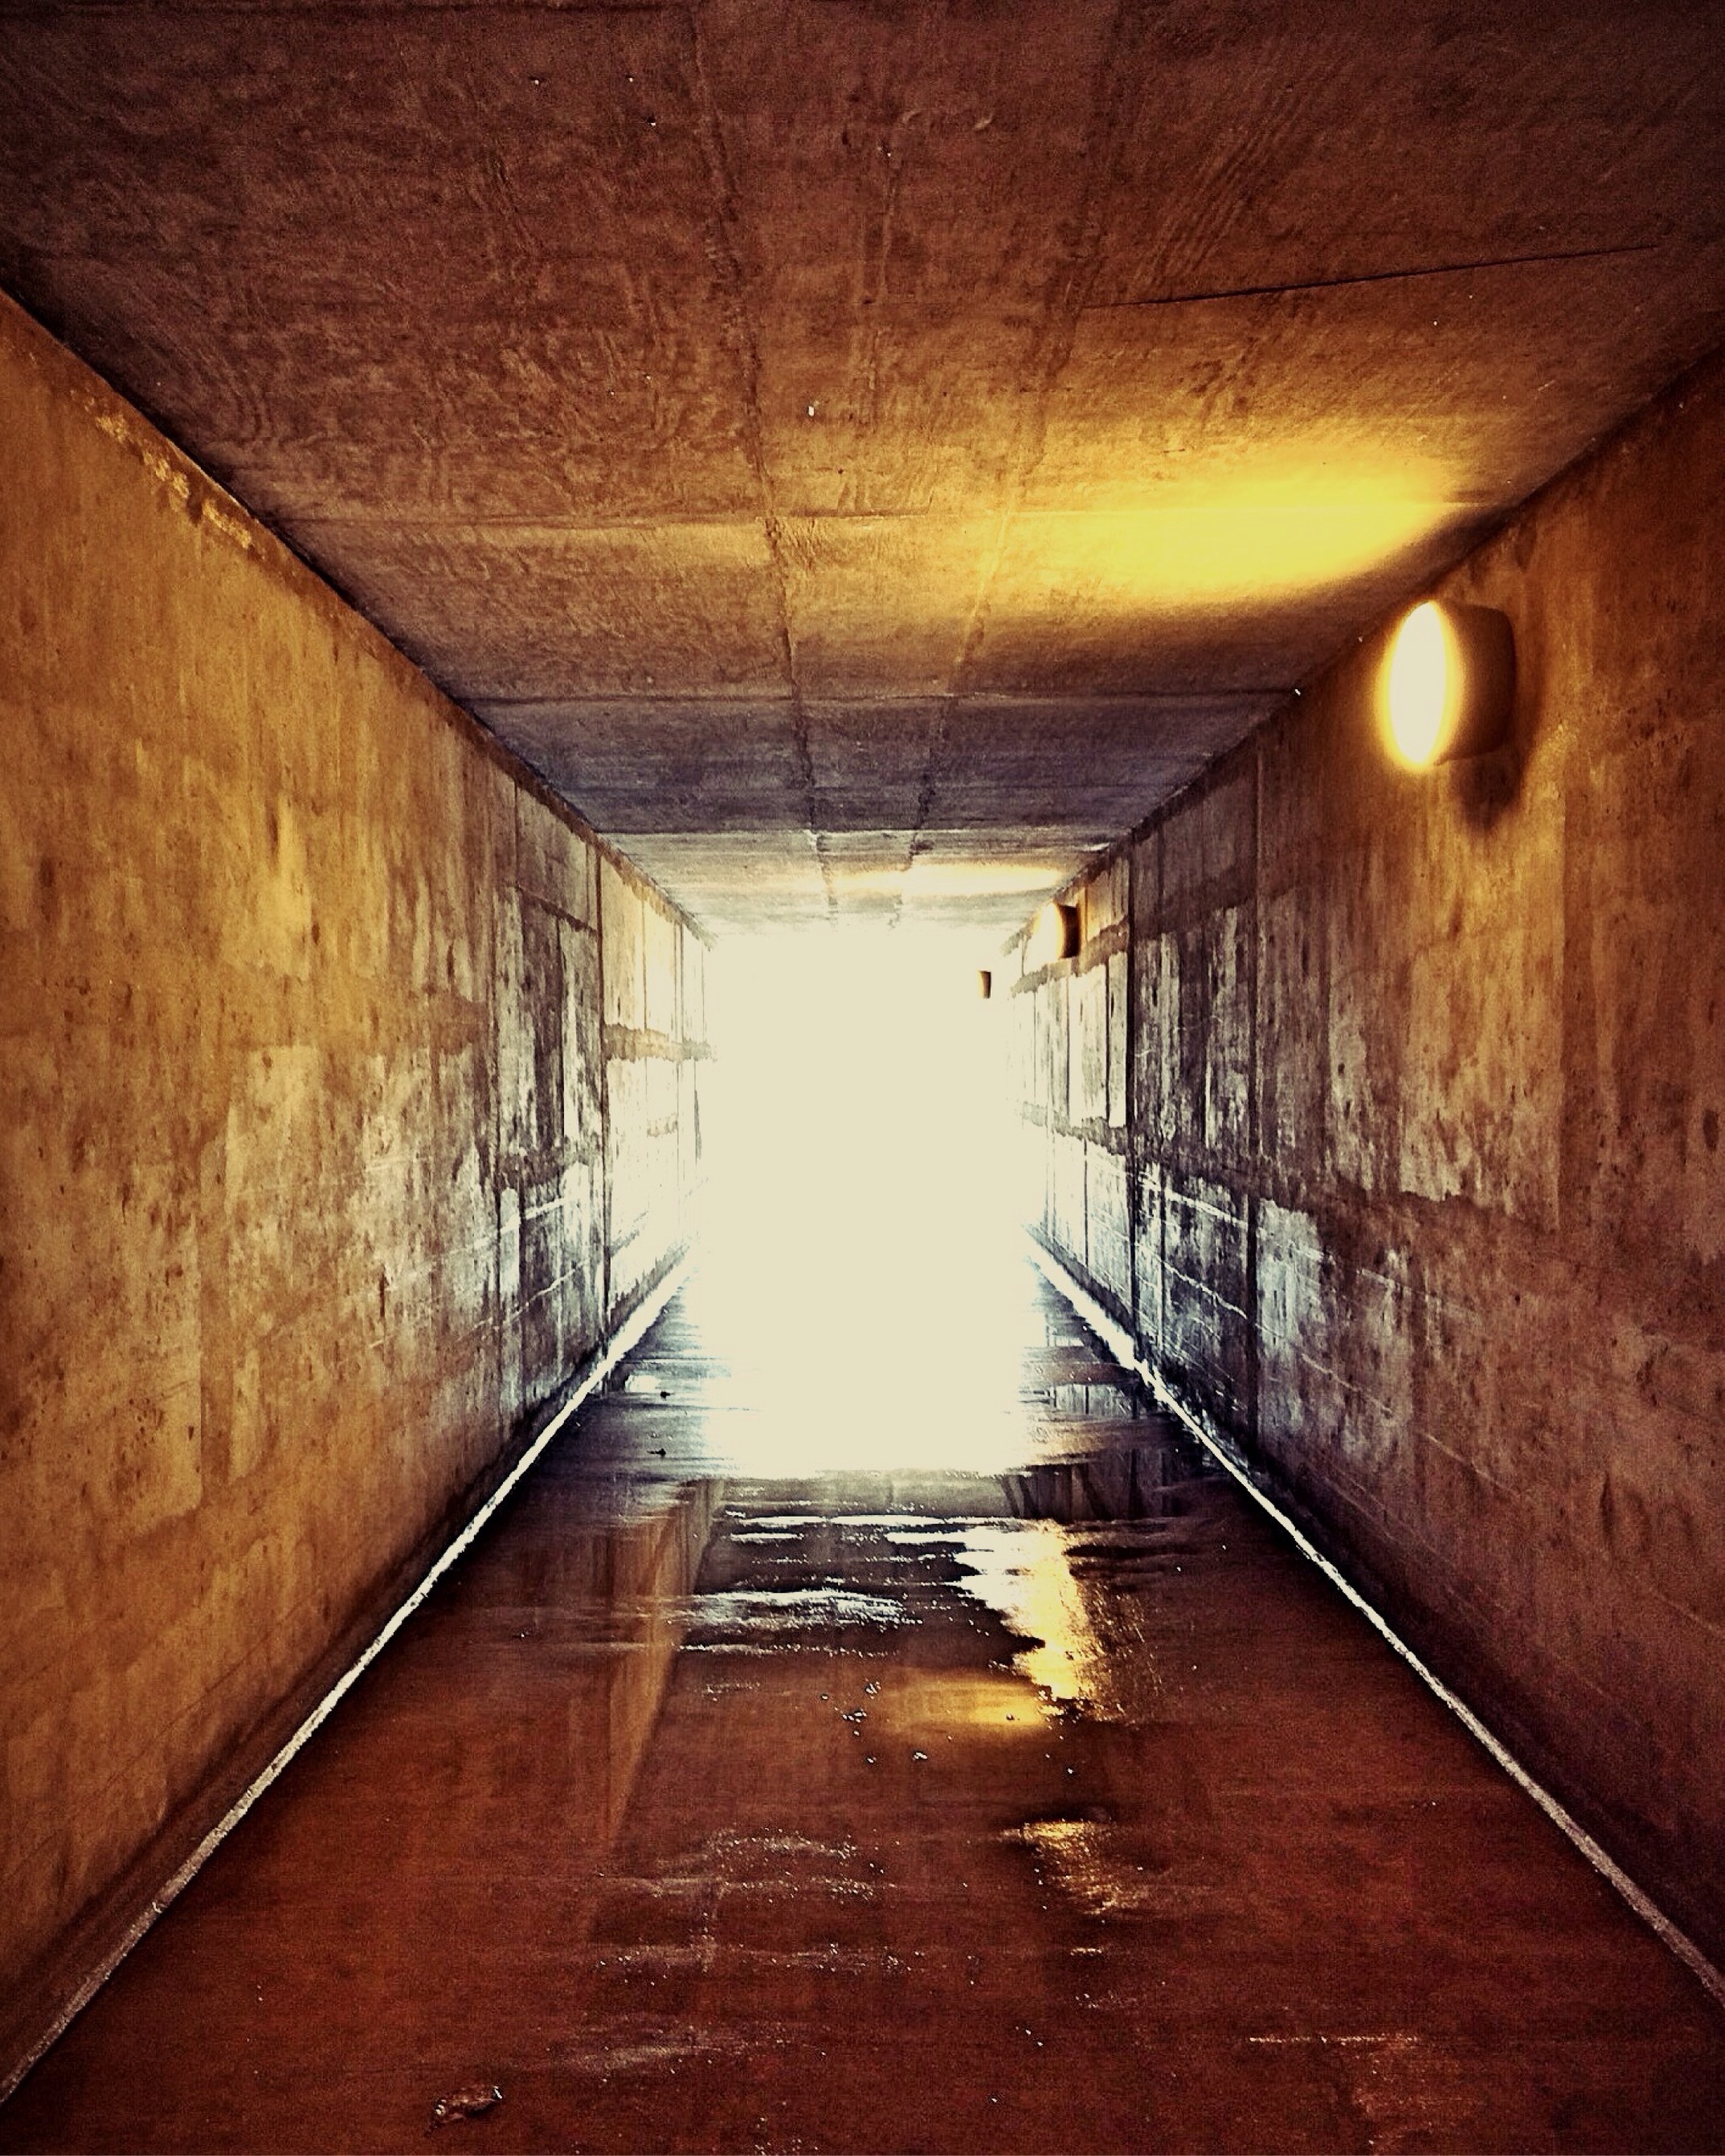
light, wood, night, sunlight, texture, alley, urban, wall, tunnel, underground, entrance, color, darkness, infrastructure, symmetry, corridor